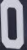
Number: 0